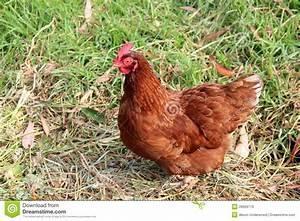
chicken